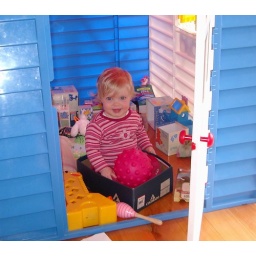
S in shoe box 18May07